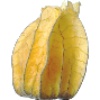
Label: physalis_with_husk